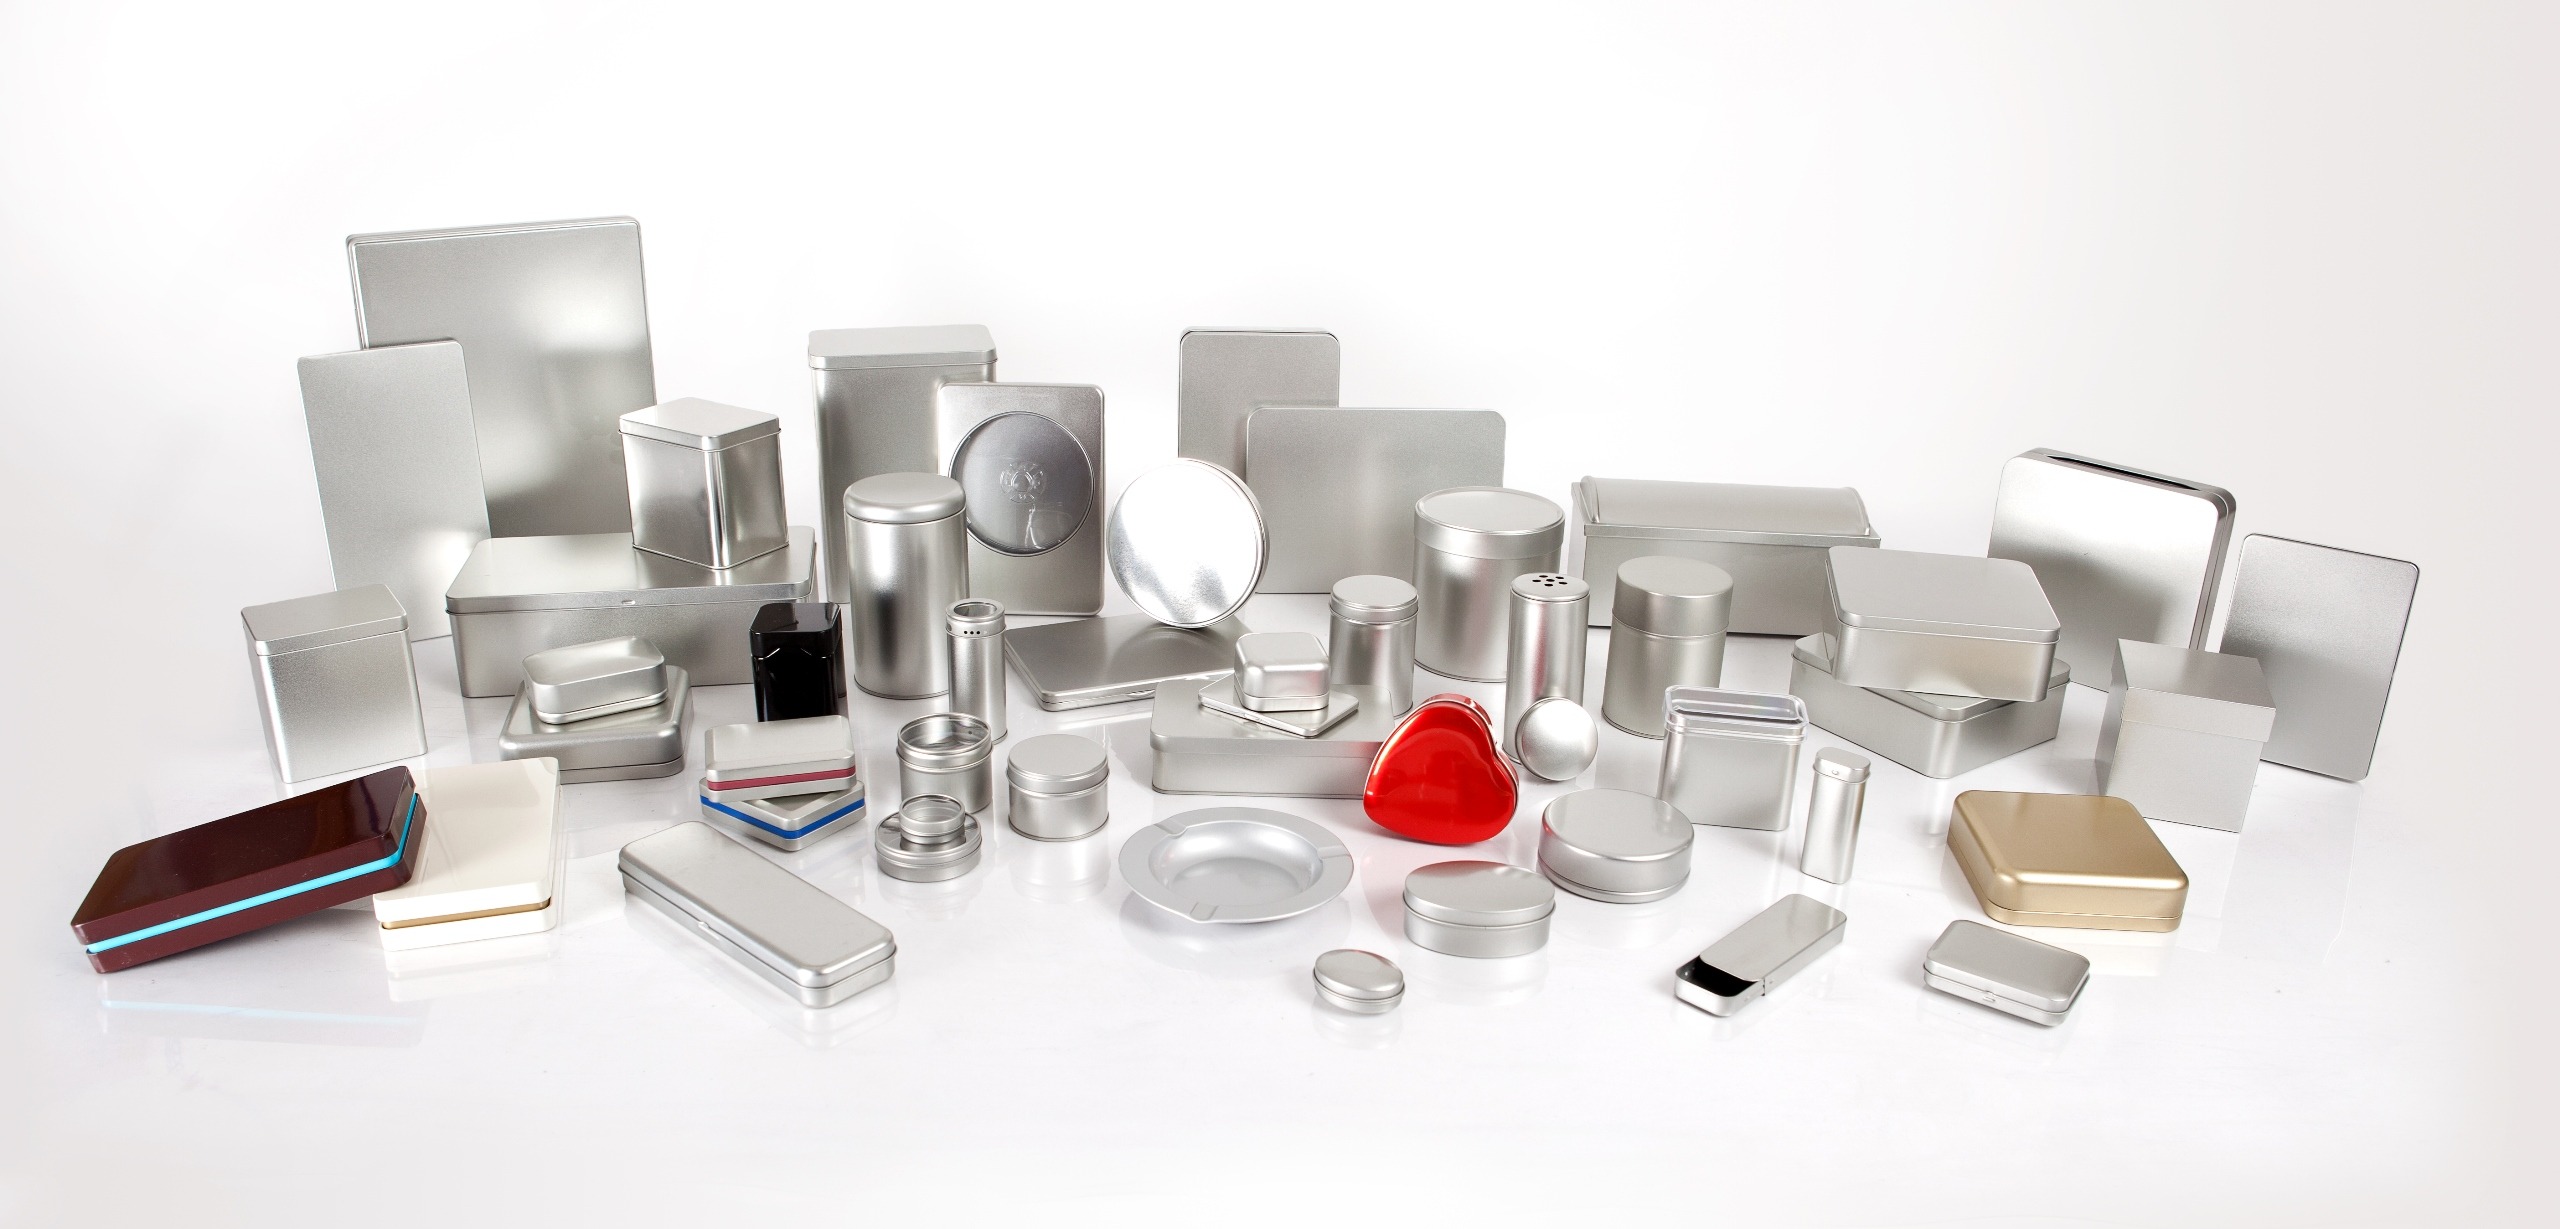
shelf, furniture, room, lighting, interior design, brand, product, design, tinplate packaging, metal cans supplier, metal packaging, tin cans program, manufacturing stamping